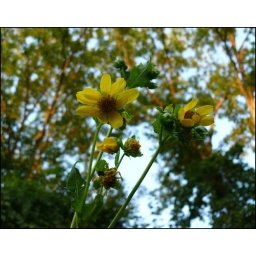
Close-up of a flower that was pointing downward. I like the sky in the background through the tree leaves.